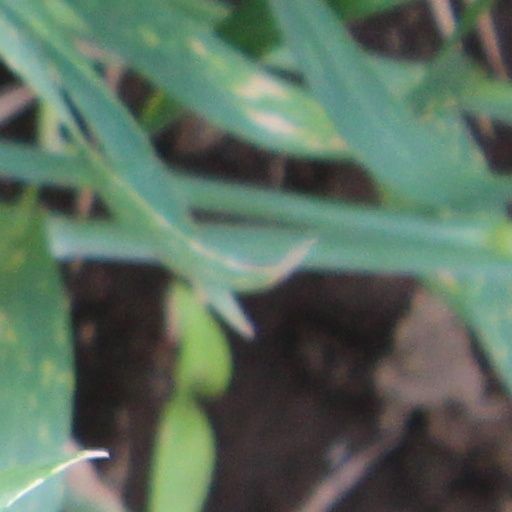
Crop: wheat